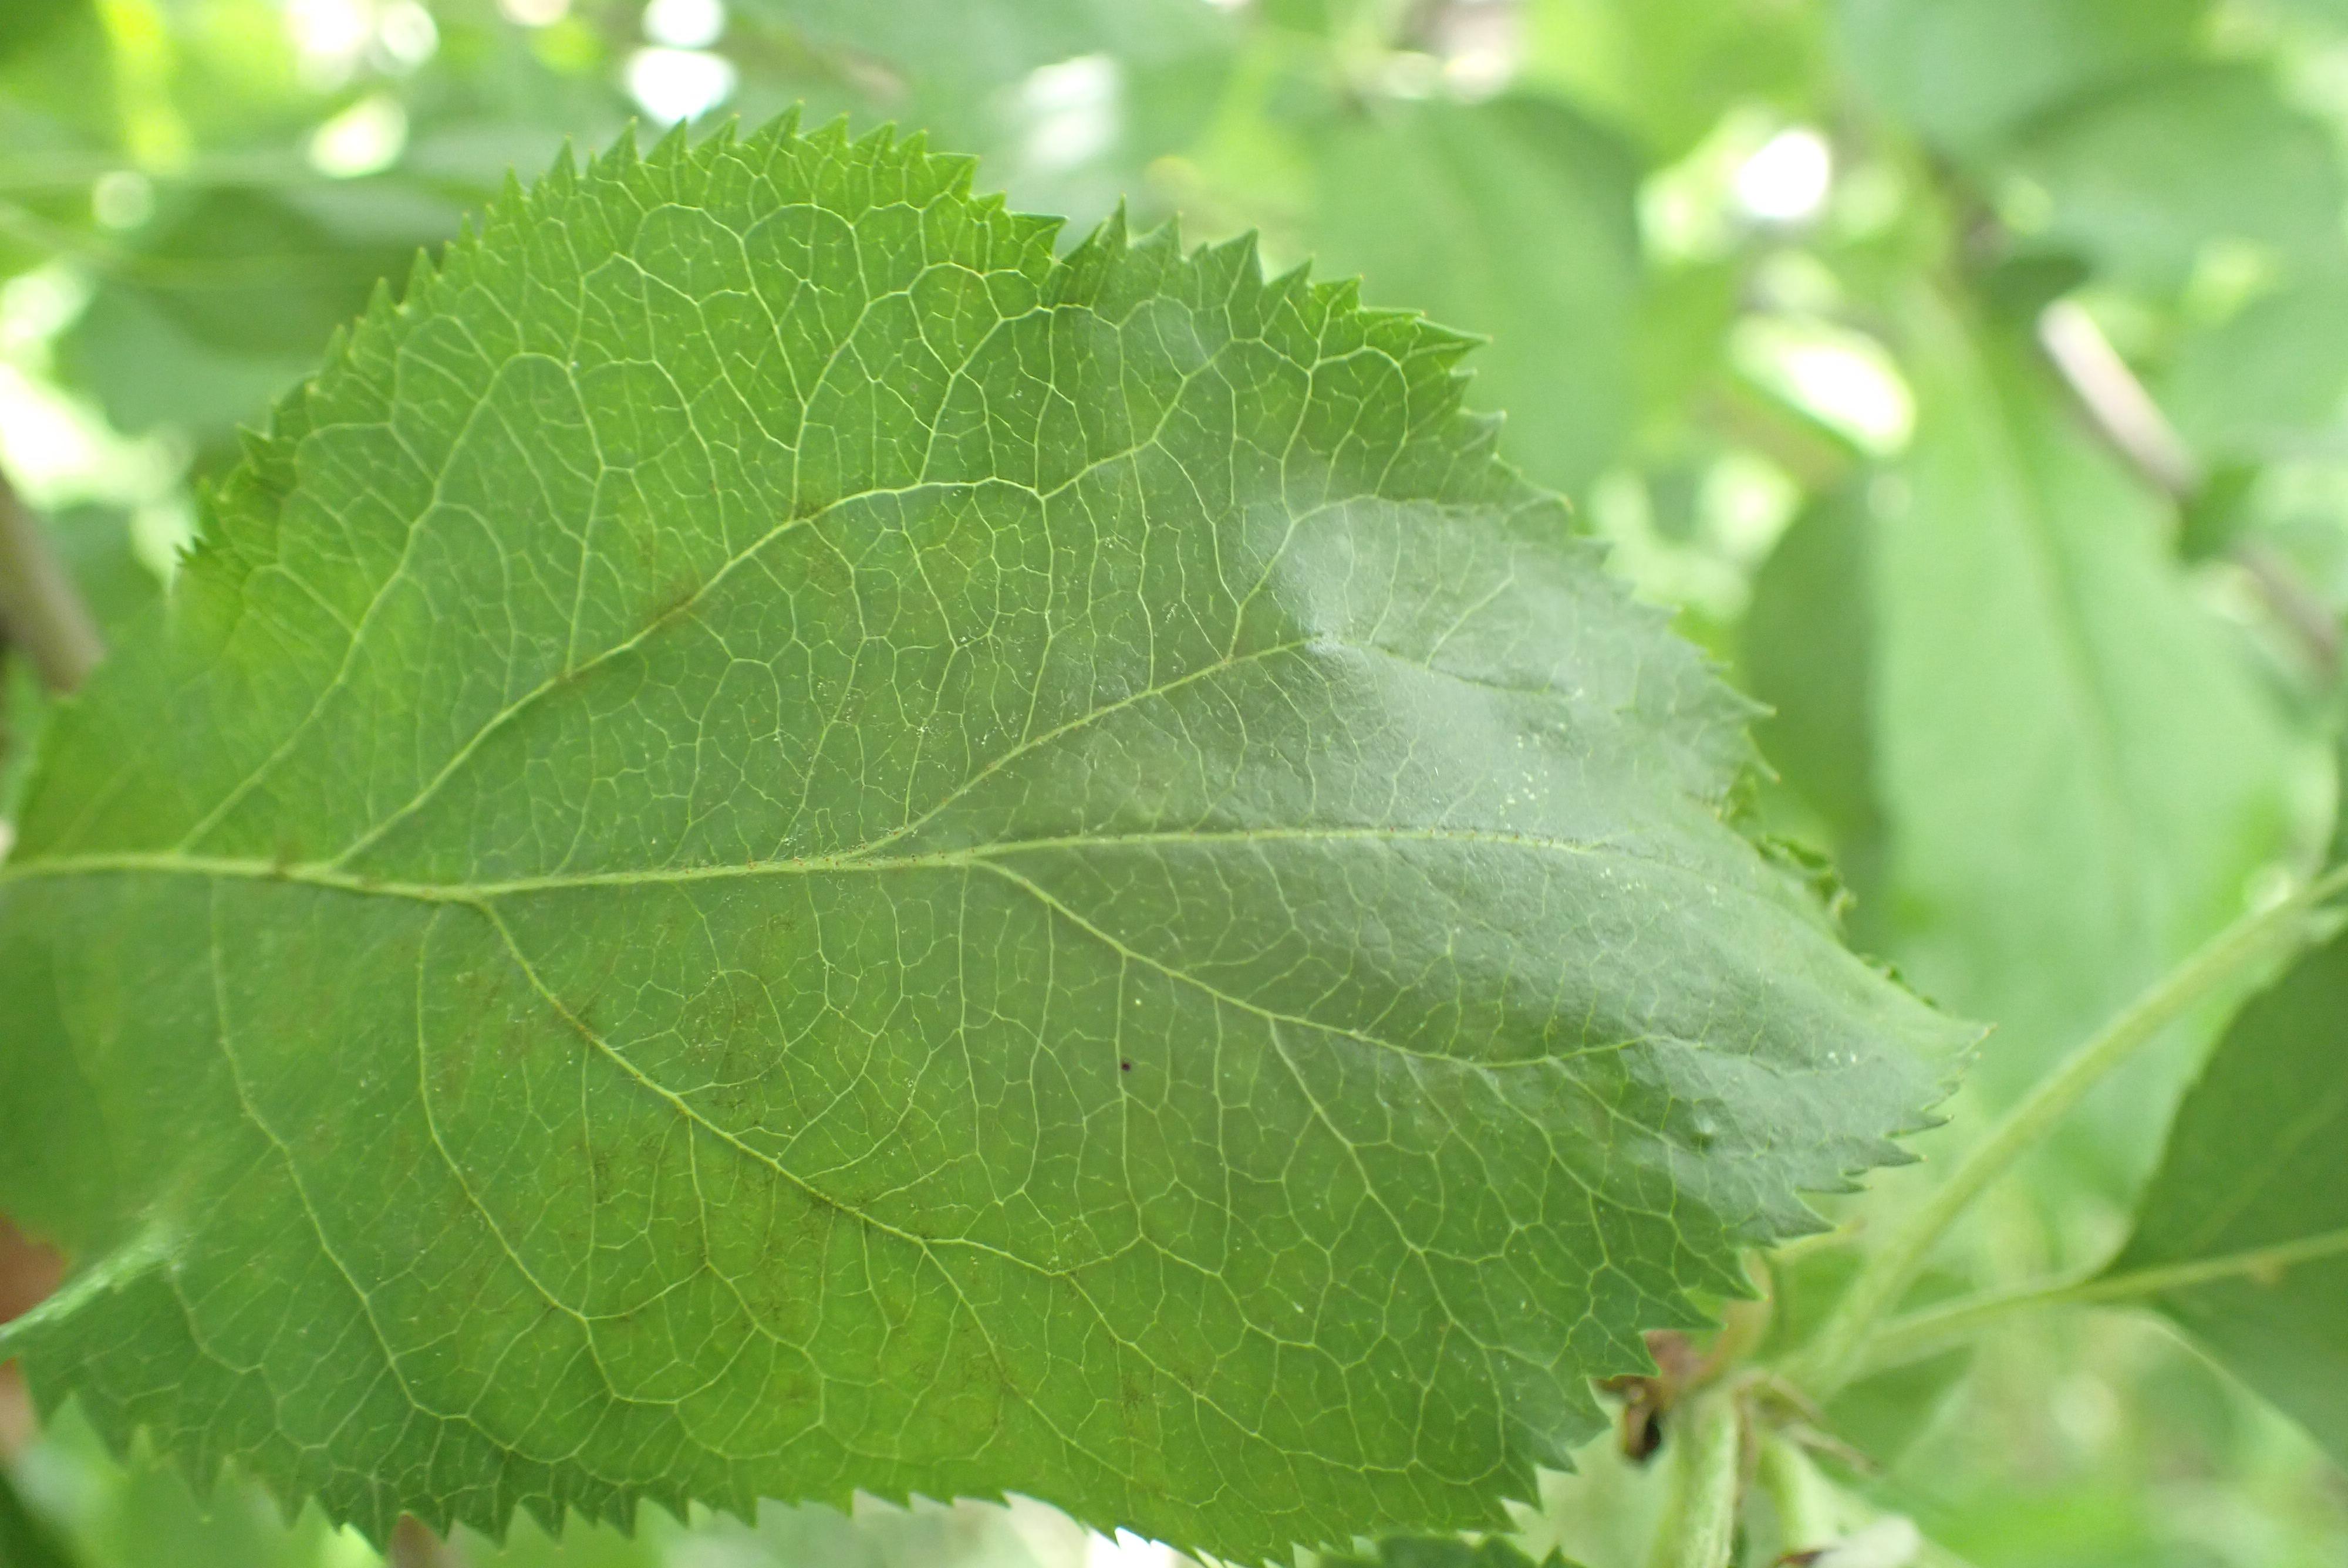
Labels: scab